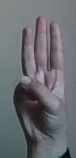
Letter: thaa